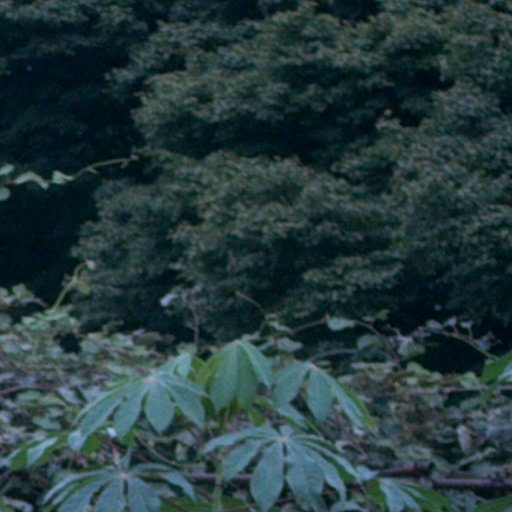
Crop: cassava